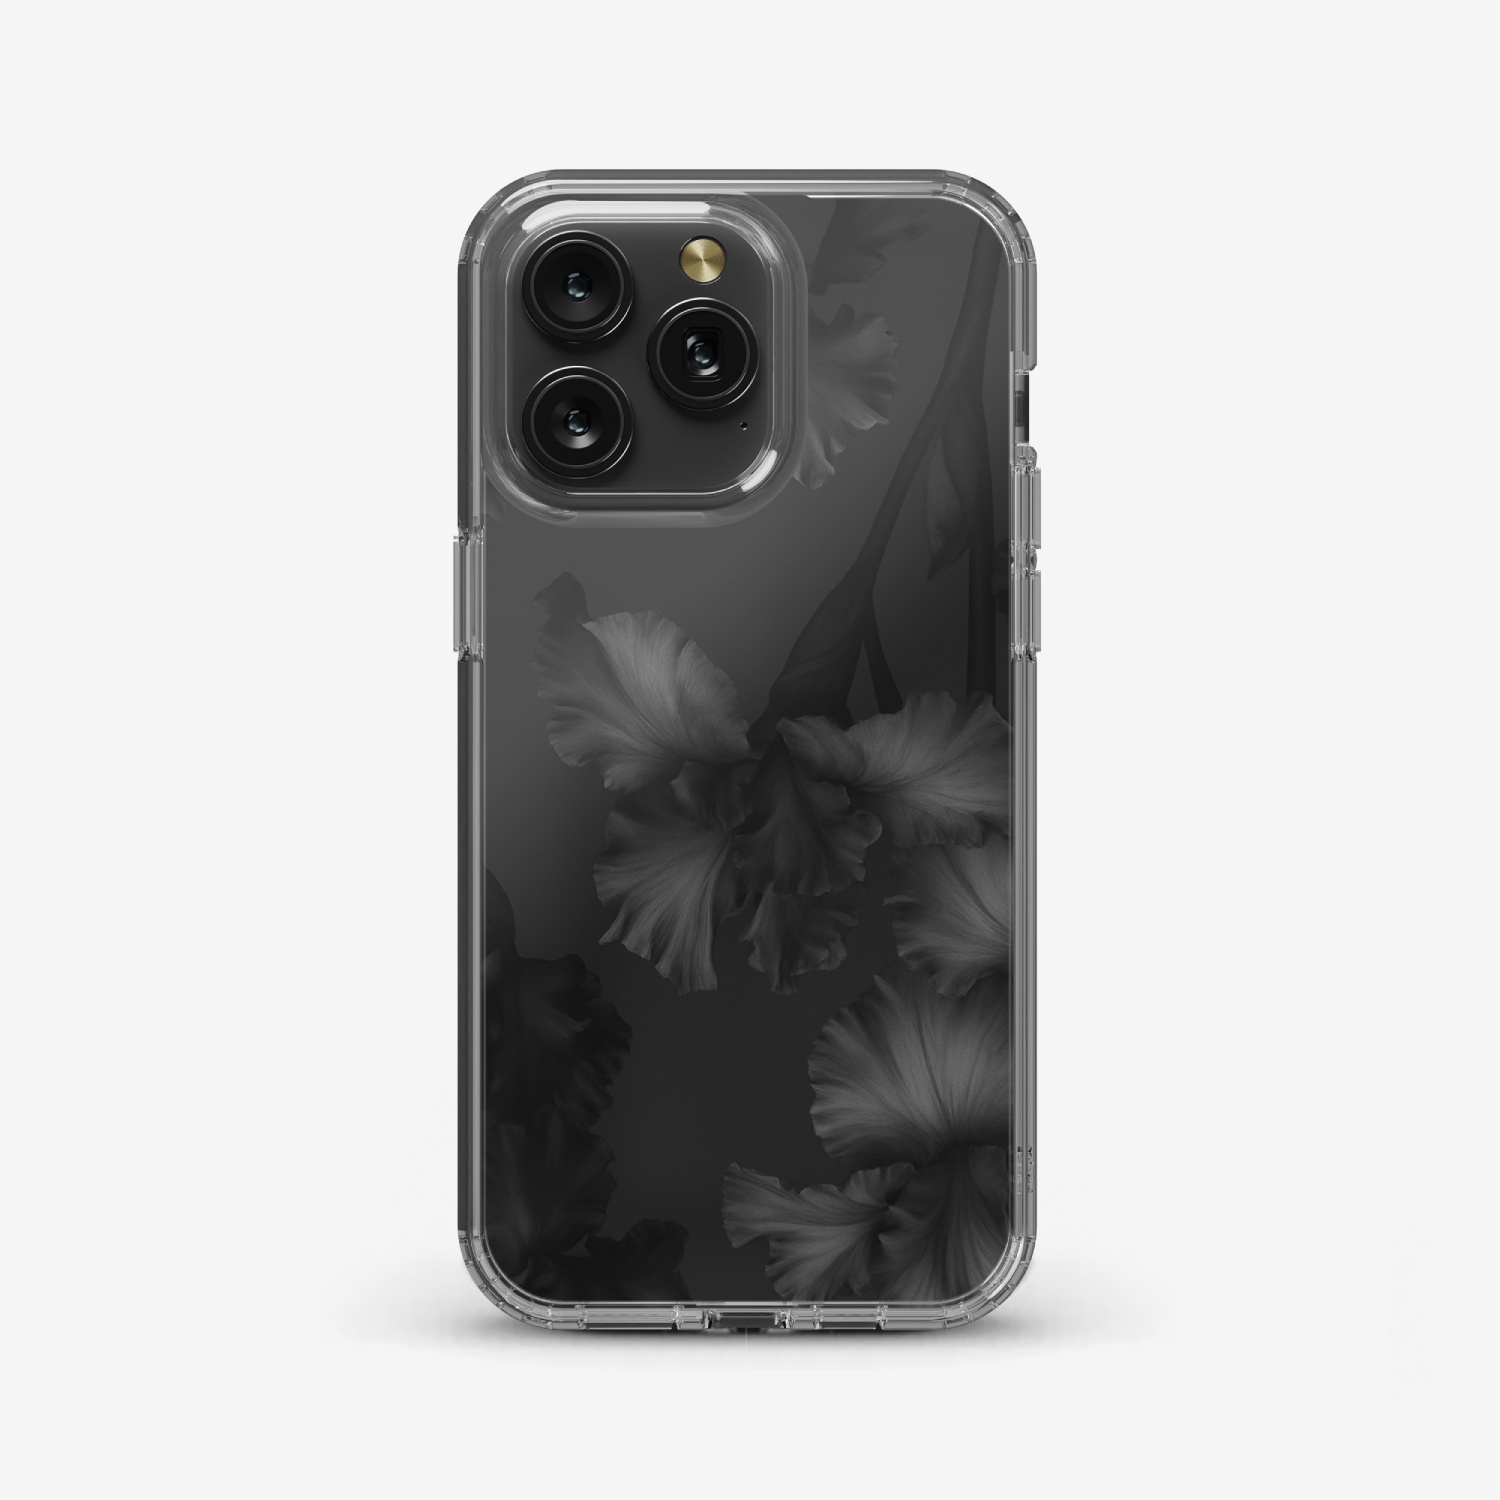
Midnight Orchids | Case Layer
Midnight Orchids | Case Layer
Brand: Shaker Case™
Category: Hardware > Hardware Accessories > Tool Storage & Organization > Tool Organizer Liners & Inserts > Drawer Liners